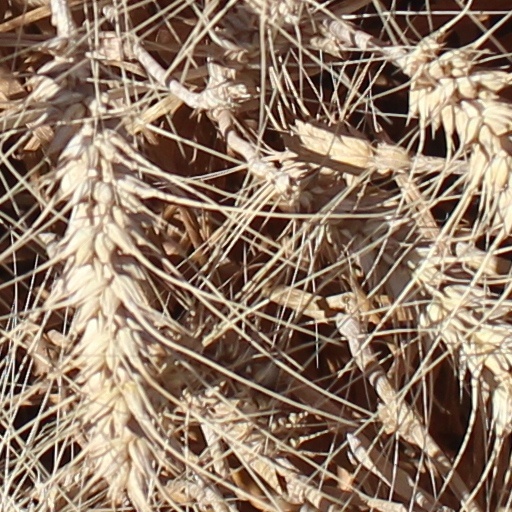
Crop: wheat